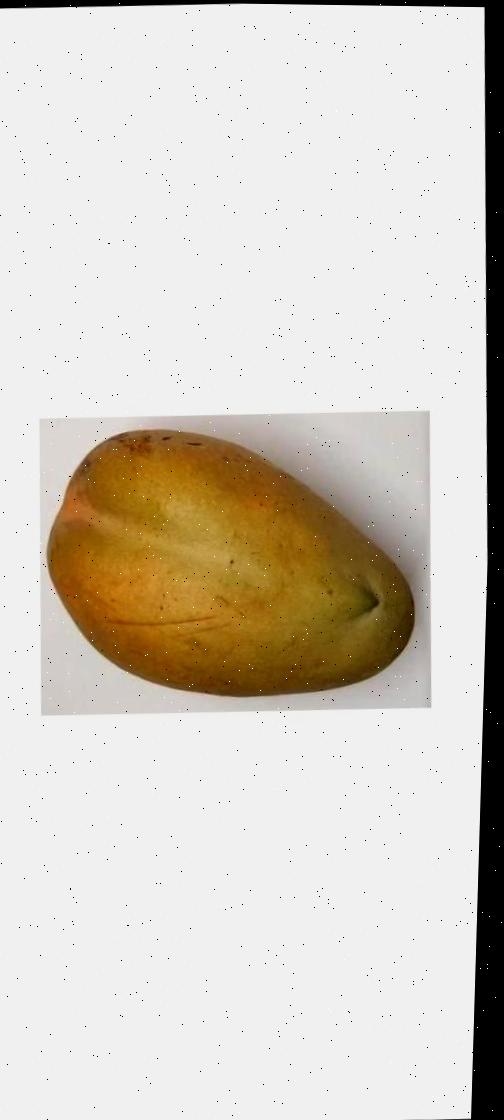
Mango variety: Bari-11